Ulysses (poem)

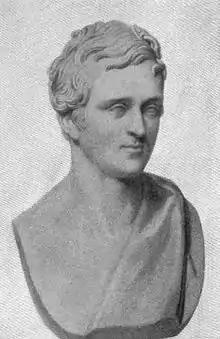
The death of Arthur Henry Hallam, a young poet and close friend of Tennyson, was devastating for him.

"Ulysses" is a poem in blank verse by the Victorian poet Alfred, Lord Tennyson (1809–1892), written in 1833 and published in 1842 in his well-received second volume of poetry. An oft-quoted poem, it is a popular example of the dramatic monologue. Facing old age, mythical hero Ulysses describes his discontent and restlessness upon returning to his kingdom, Ithaca, after his far-ranging travels. Despite his reunion with his wife Penelope and his son Telemachus, Ulysses yearns to explore again.